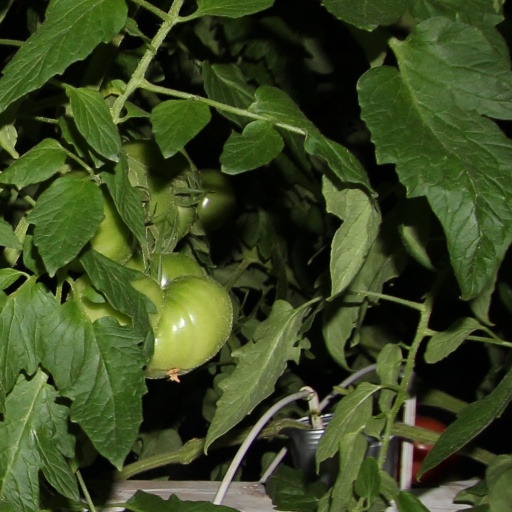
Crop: tomato